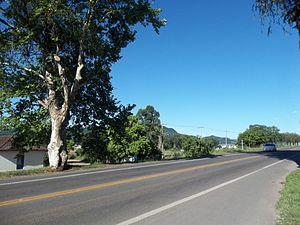
Pé de Plátano est un quartier de la ville brésilienne de Santa Maria, Rio Grande do Sul. Le quartier est situé dans district de Sede.